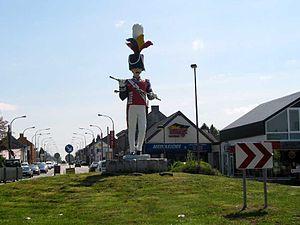
Gerpinnes est une commune de Belgique située en Région wallonne dans la province de Hainaut dans la région de l'Entre-Sambre-et-Meuse. Elle est connue notamment pour sa marche folklorique en l'honneur de sainte Rolende